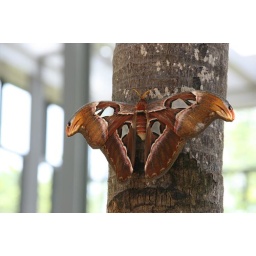
this was a huge moth just chillin on a tree in the butterfly house.